Experimenter Gallery

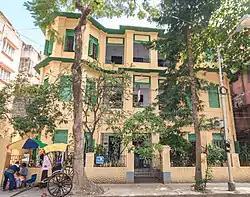
Gallery facade

Experimenter is a contemporary art gallery co-founded by Priyanka and Prateek Raja in Kolkata. It represents several important artists in the contemporary art scene from across the globe. The gallery functions as an incubator for contemporary art practice spread across various disciplines and media.